Ernst Heilmann

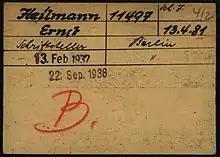
Heilmann's registration card as a prisoner in Dachau concentration camp.

Heilmann refused to flee the country after Hitler's appointment as Chancellor, despite his high profile as a Nazi opponent. He rebuffed offers of safe passage, stating he could not leave since "our members, the workers, cannot run away either." The speech given by Otto Wels in opposition to the Enabling Act of 1933 was co-authored by Heilmann, Wels, Kurt Schumacher, and . He remained active in the SPD through June, advocating a strategy of legality to delay suppression of the party as long as possible.